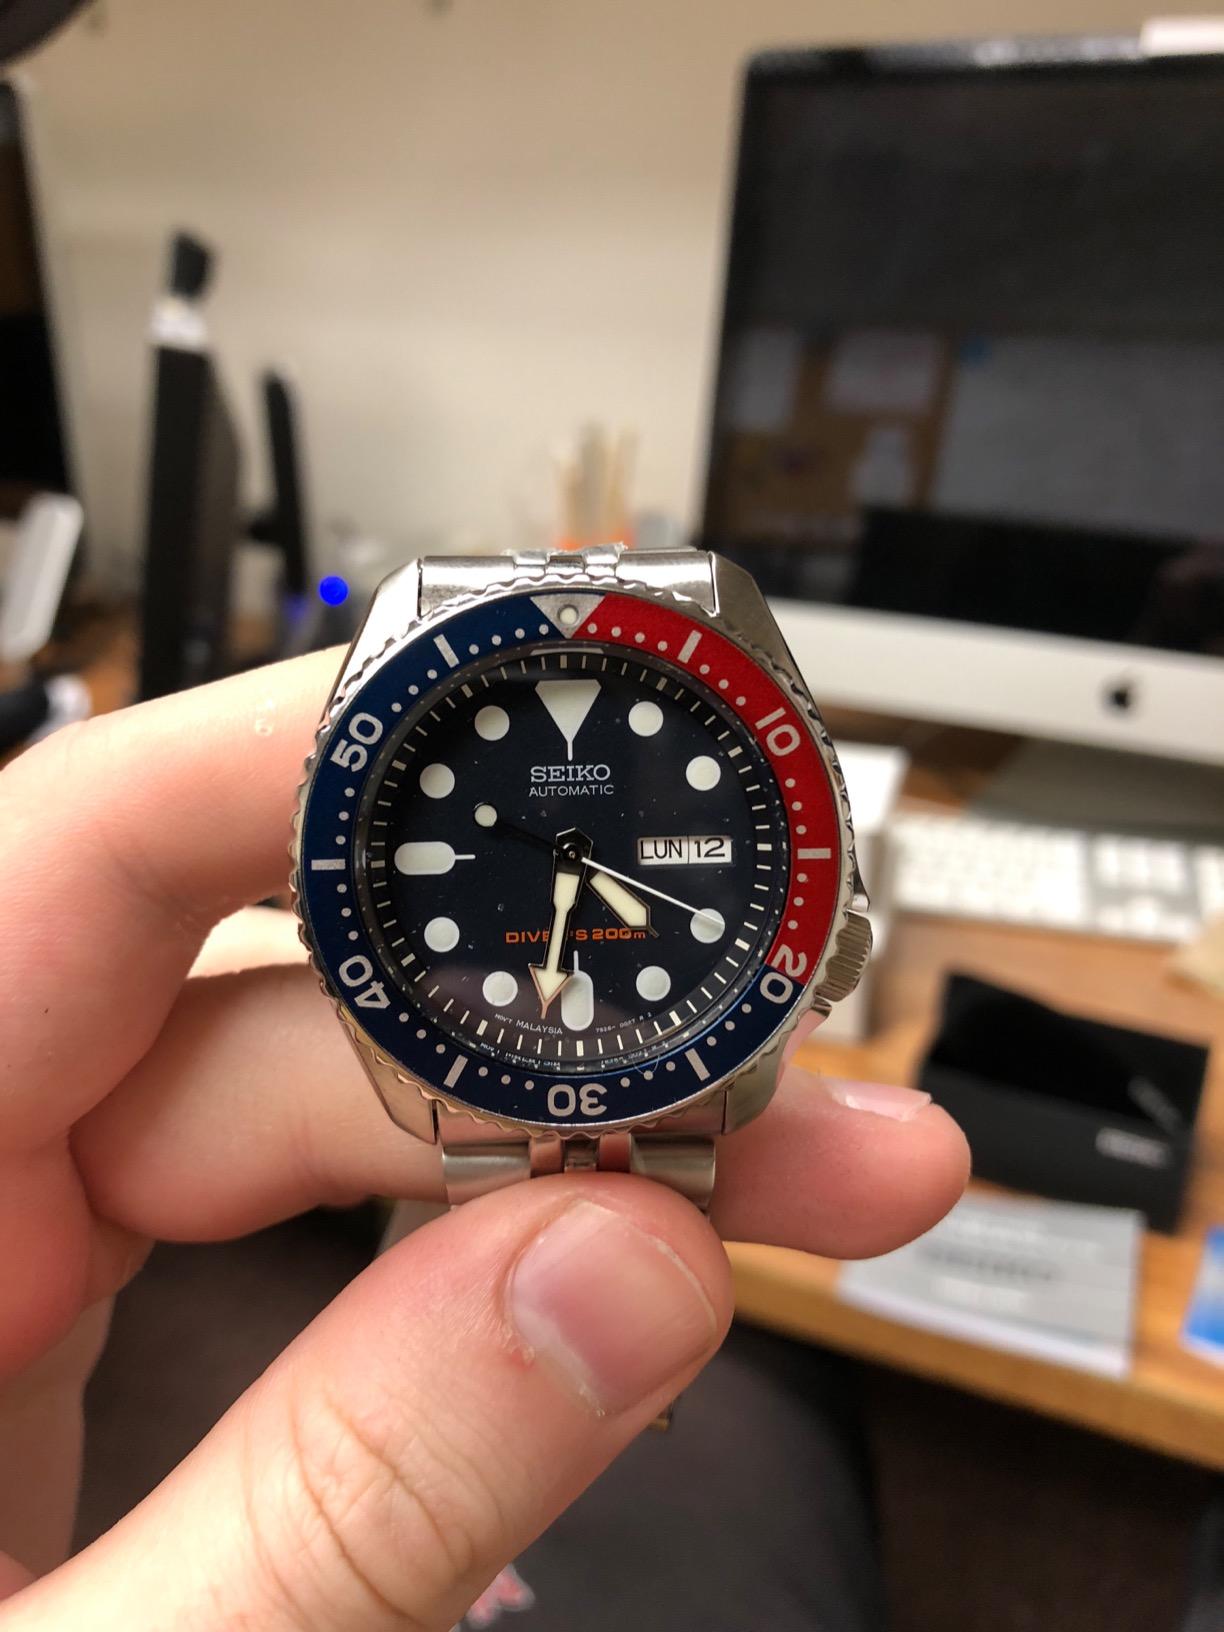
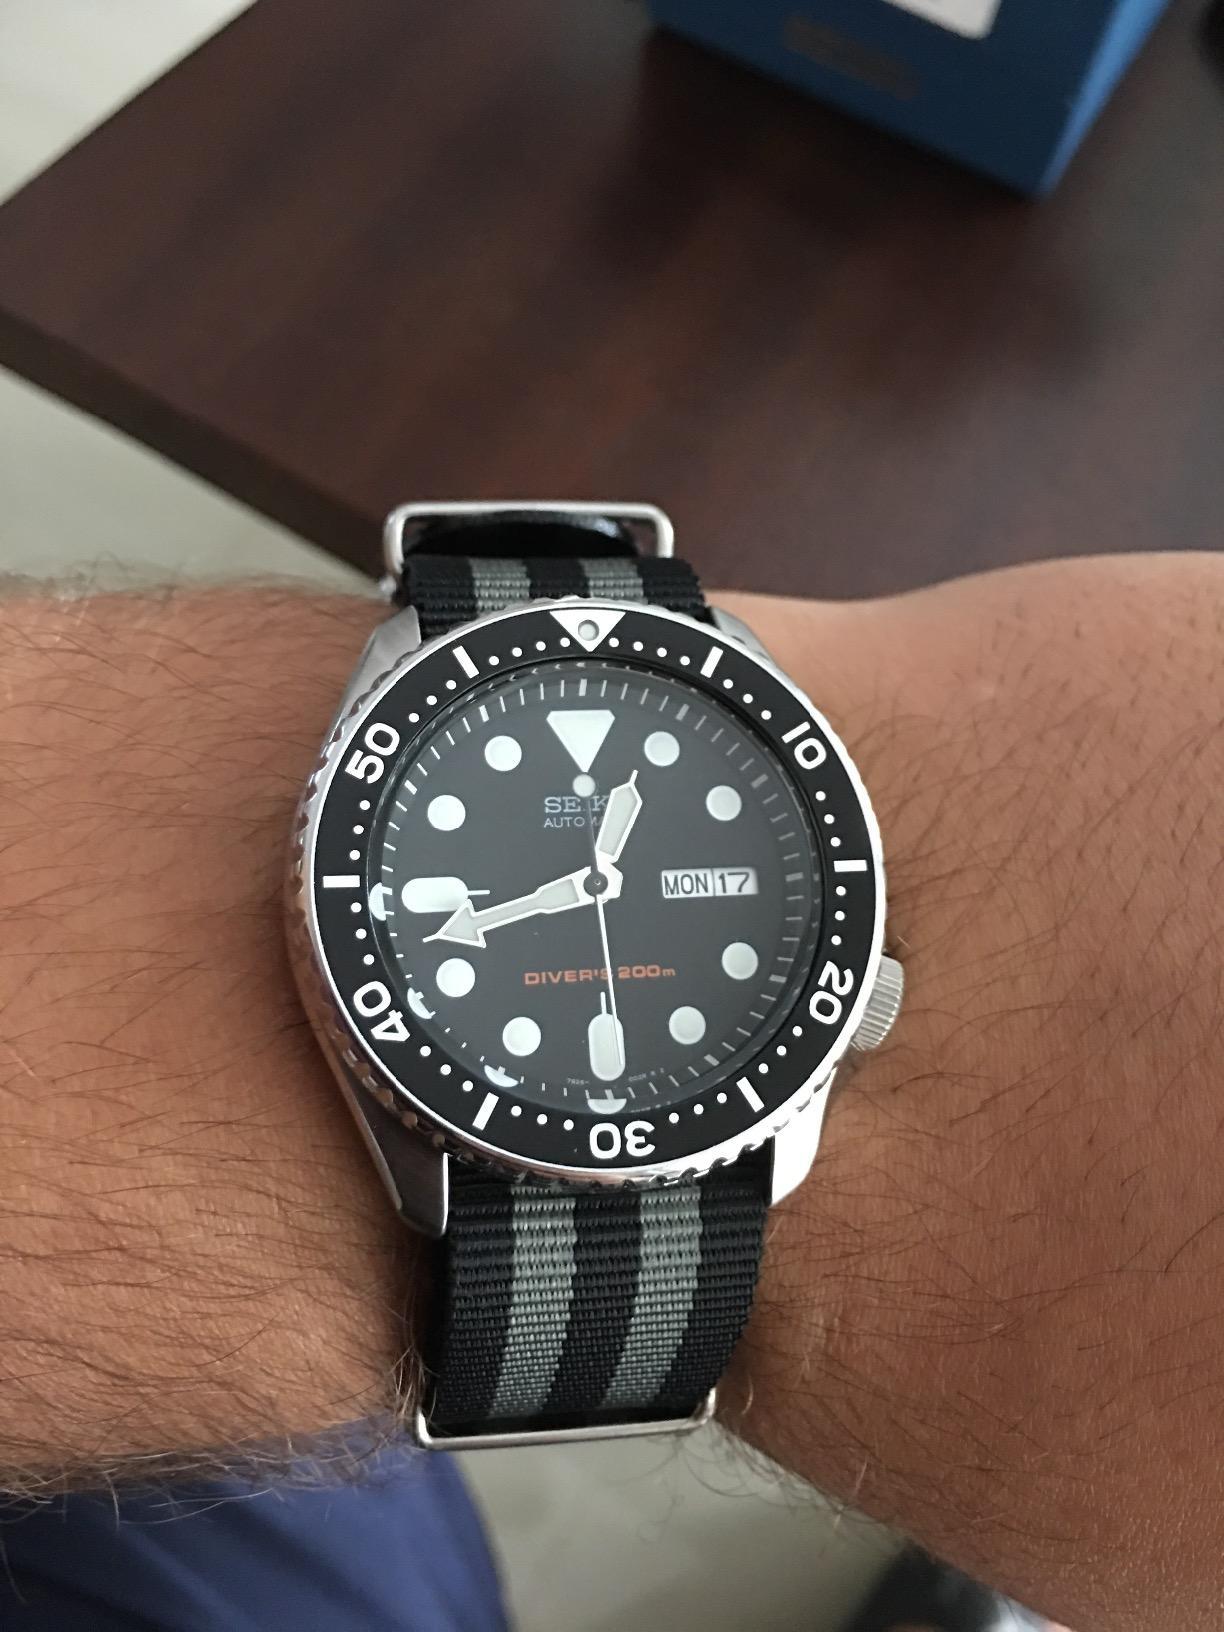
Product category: accessories_watch
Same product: no